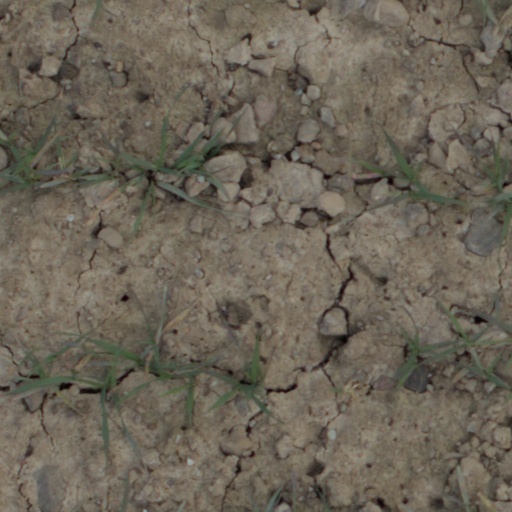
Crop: wheat